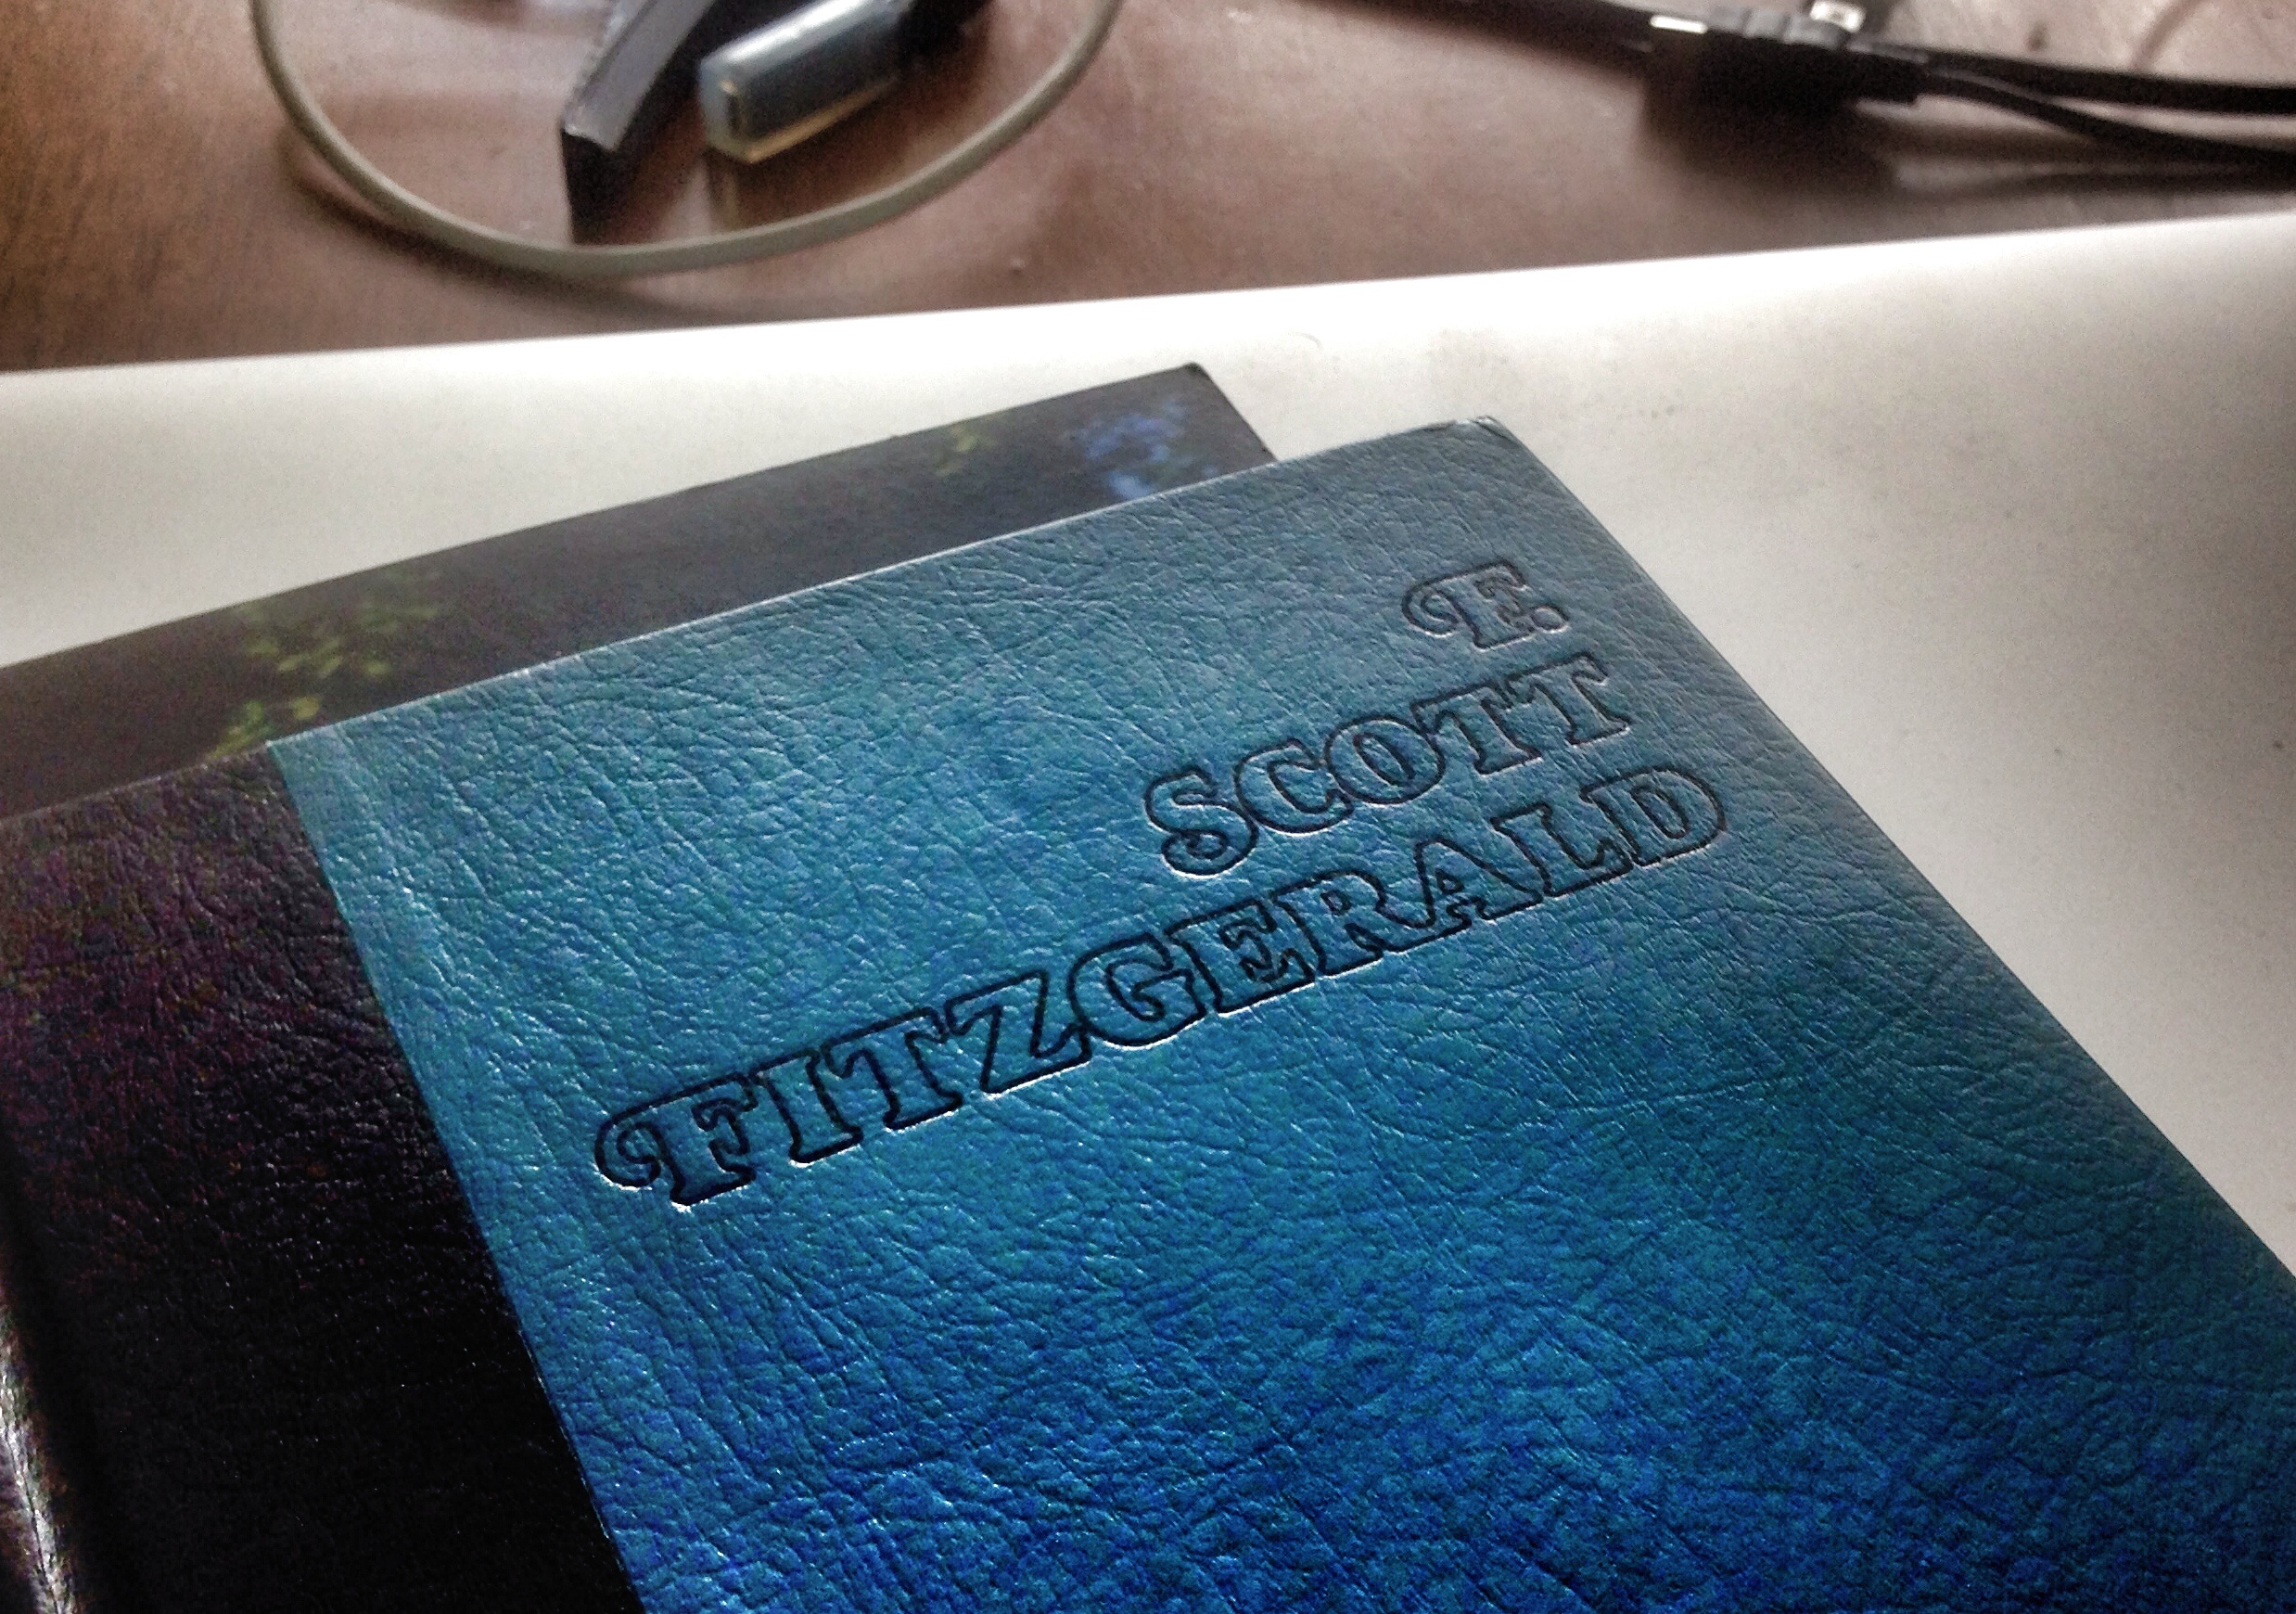
leather, blue, brand